Tancredo Neves

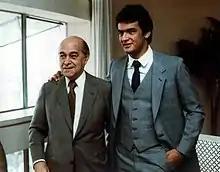
Neves (then Governor of Minas Gerais) with his maternal grandson Aécio in 1983

Neves's funeral was one of the largest funerals in Brazil's history. It was estimated that between São Paulo, Brasília, Belo Horizonte and São João del Rei, more than two million people saw the coffin in procession. Mineiro singer Milton Nascimento sang "Coração de Estudante" to mark the occasion. The elected president foresaw an epitaph during a conversation with a group of friends in the Senate: "Here lies Tancredo Neves unwillingly". It was never engraved on the tombstone that was placed beside the St. Francis of Assisi Church at the cemetery in São Paulo. His burial in São João del Rei was broadcast on national TV. Guimarães gave a speech before his grave, which was grave number 85 (in remembrance of the year of his election and death). There is a commemorative plaque at the cemetery from the President of France, François Mitterrand, who had met Neves during his visit to Europe.